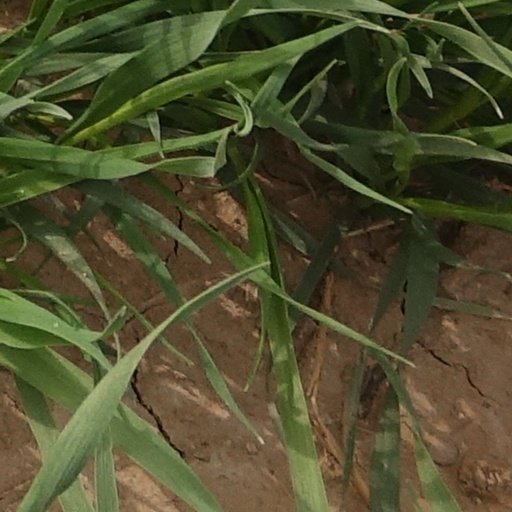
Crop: wheat